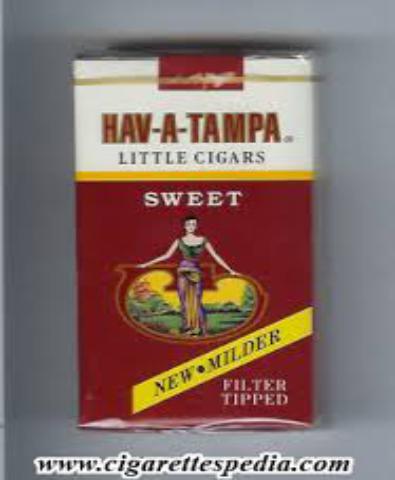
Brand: Hav-A-Tampa
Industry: Food